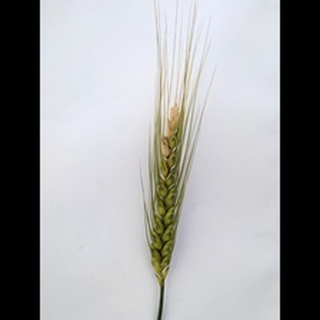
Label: wheat_blast